Hyundai Vision G

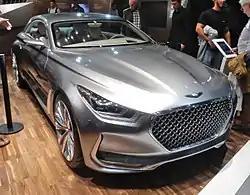
Vision G

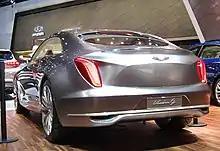
Vision G rear view

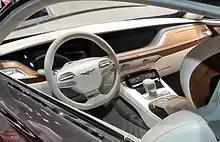
Vision G interior

The Hyundai Vision G Concept is a coupe concept car produced by the Hyundai Motor Company. It made its debut on 2015 Pebble Beach Concours d'Elegance after a showcase in The Los Angeles County Museum of Art on August 12. Designed by Hyundai's multiple global design studios and overseen by Peter Schreyer, The Vision G prominently features Hyundai's signature hexagonal grille and restrained take on fluidic sculpture design language. Powered by a 5.0 V8 Hyundai Tau engine producing at 6,000 rpm, it features multiple new improvements such as improved air intake and new upgraded injection mapping.